1953 Worcester tornado

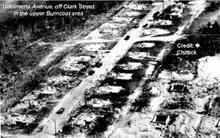
F4 tornado damage from the Worcester tornado.

The tornado first developed over the Quabbin Reservoir in Petersham, Massachusetts at 4:25 p.m. It was witnessed by boaters on the reservoir, who saw three funnels initially, one of which rapidly dissipated. After brushing Petersham (occasionally with twin funnels several hundred feet apart), the tornado tracked southeastwards and slammed into the rural towns of Barre and Rutland, with two fatalities occurring at each of these locations. The now